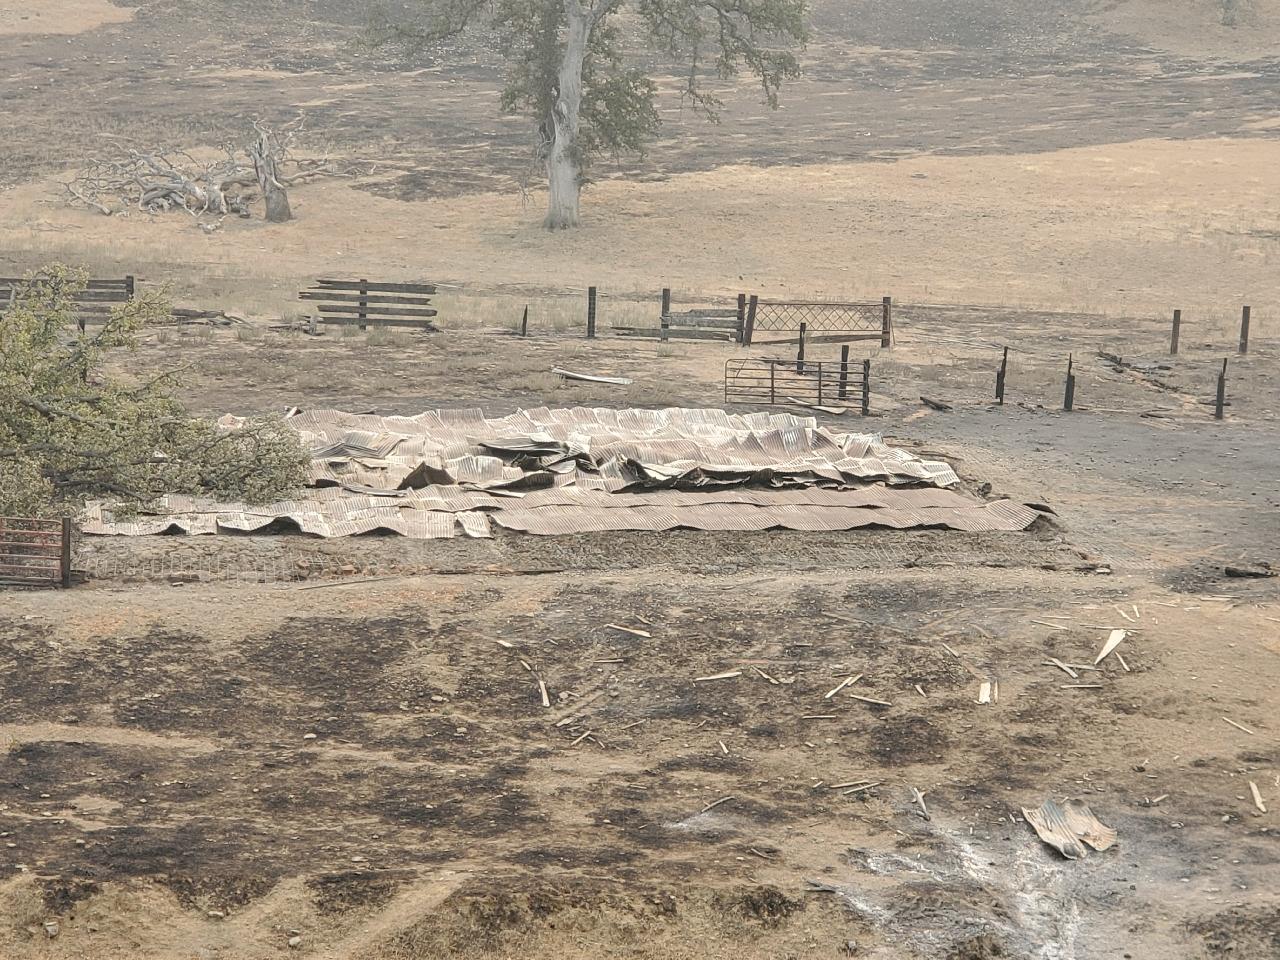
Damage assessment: destroyed